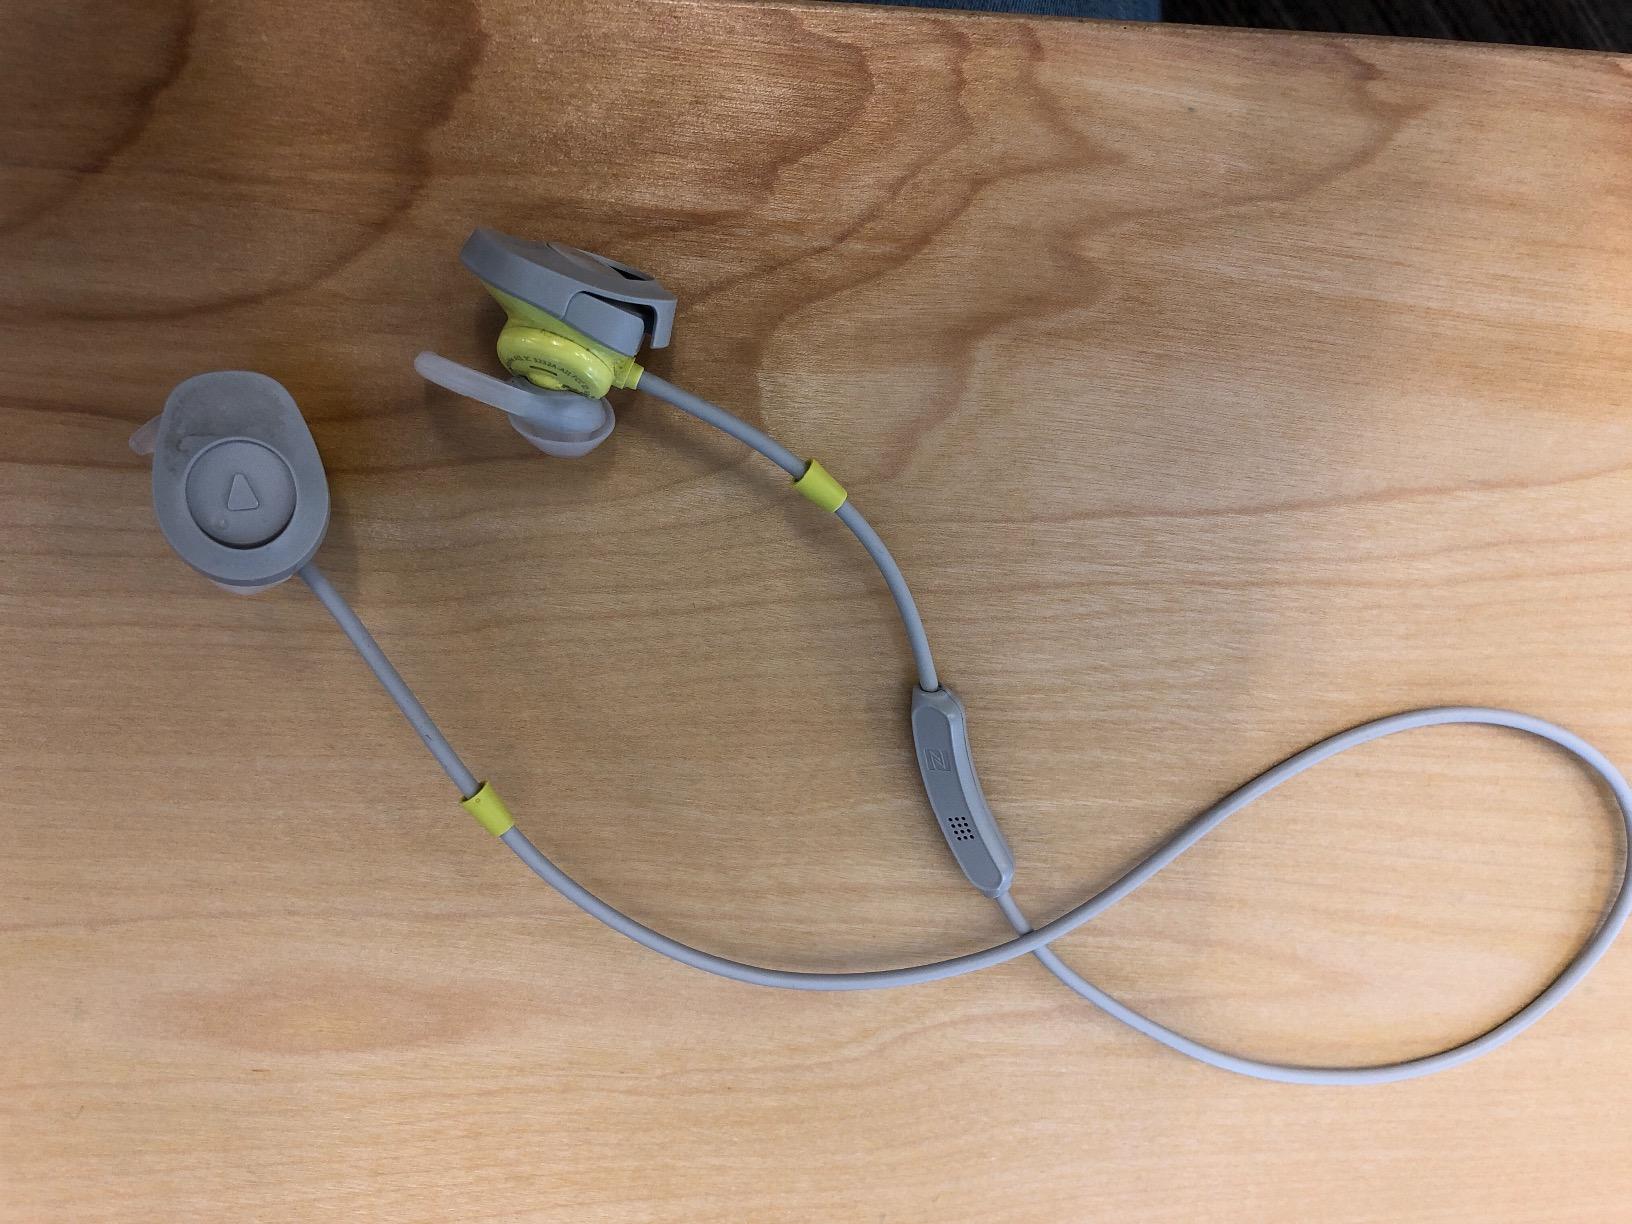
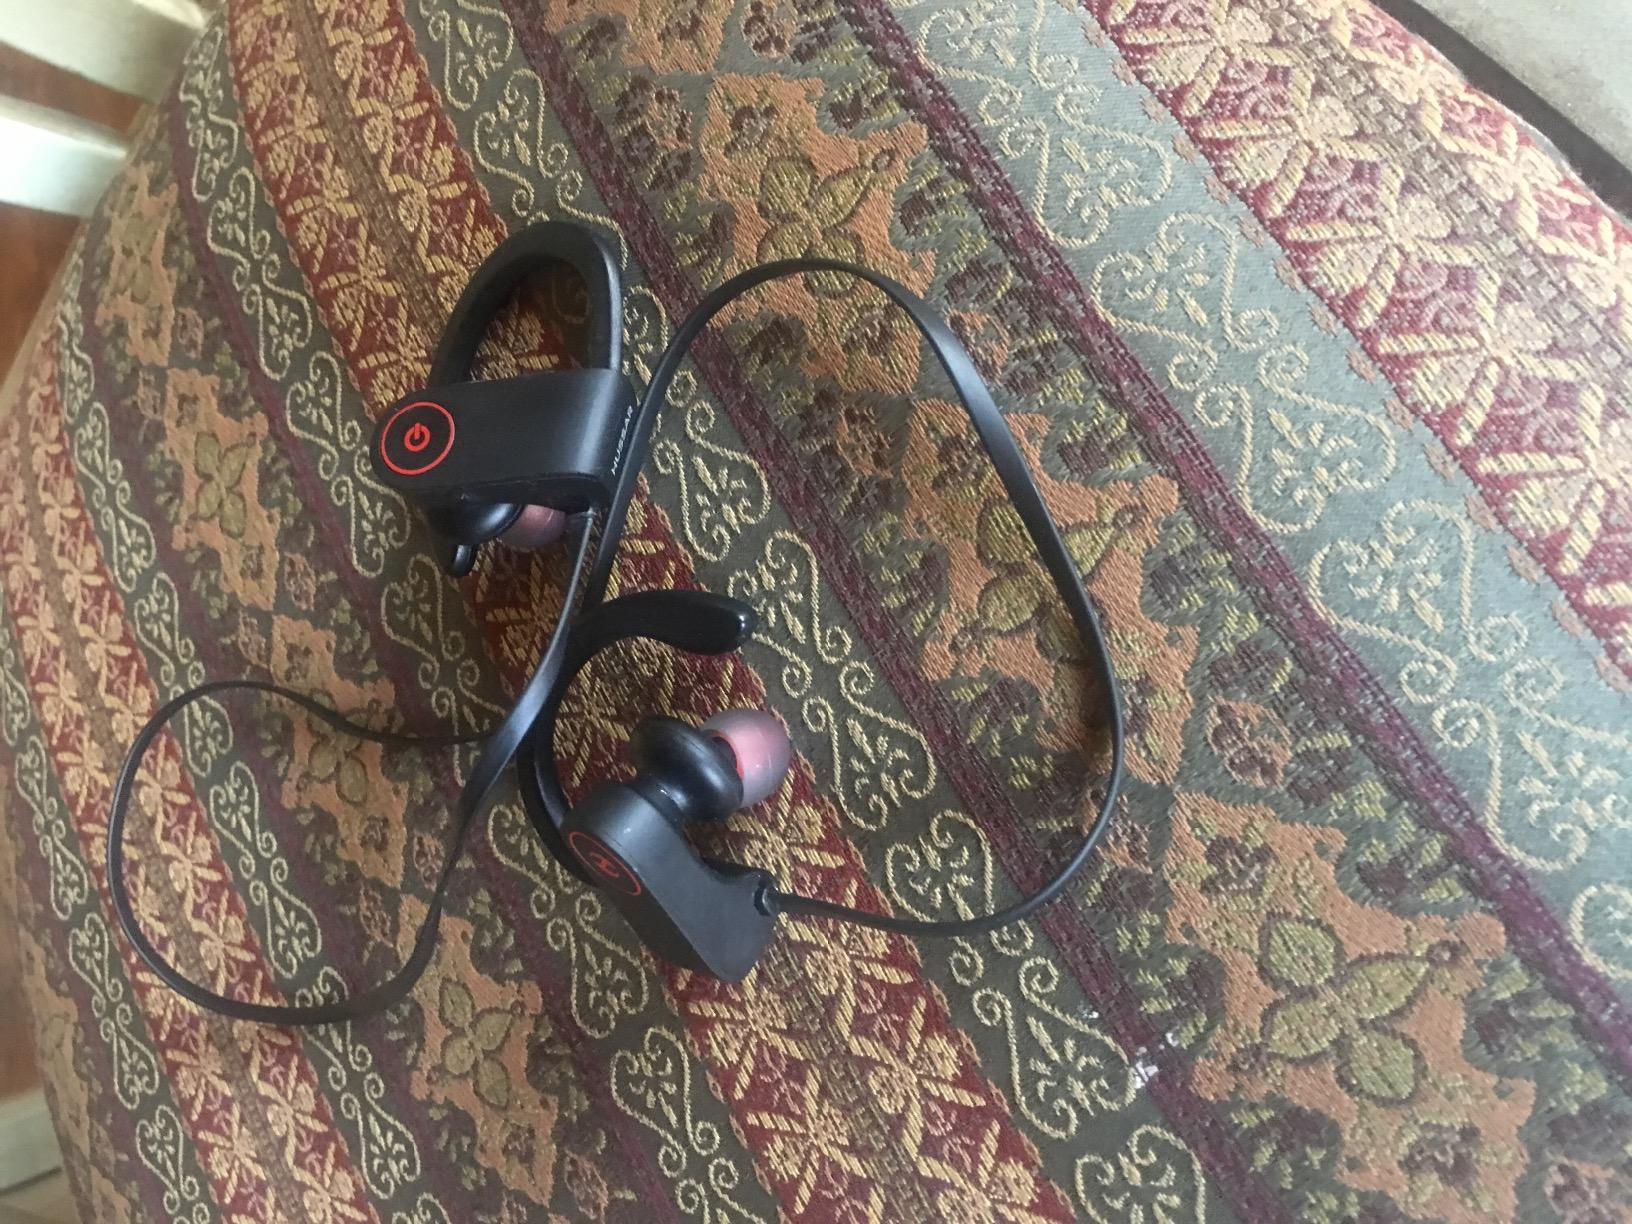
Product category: headphones
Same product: no